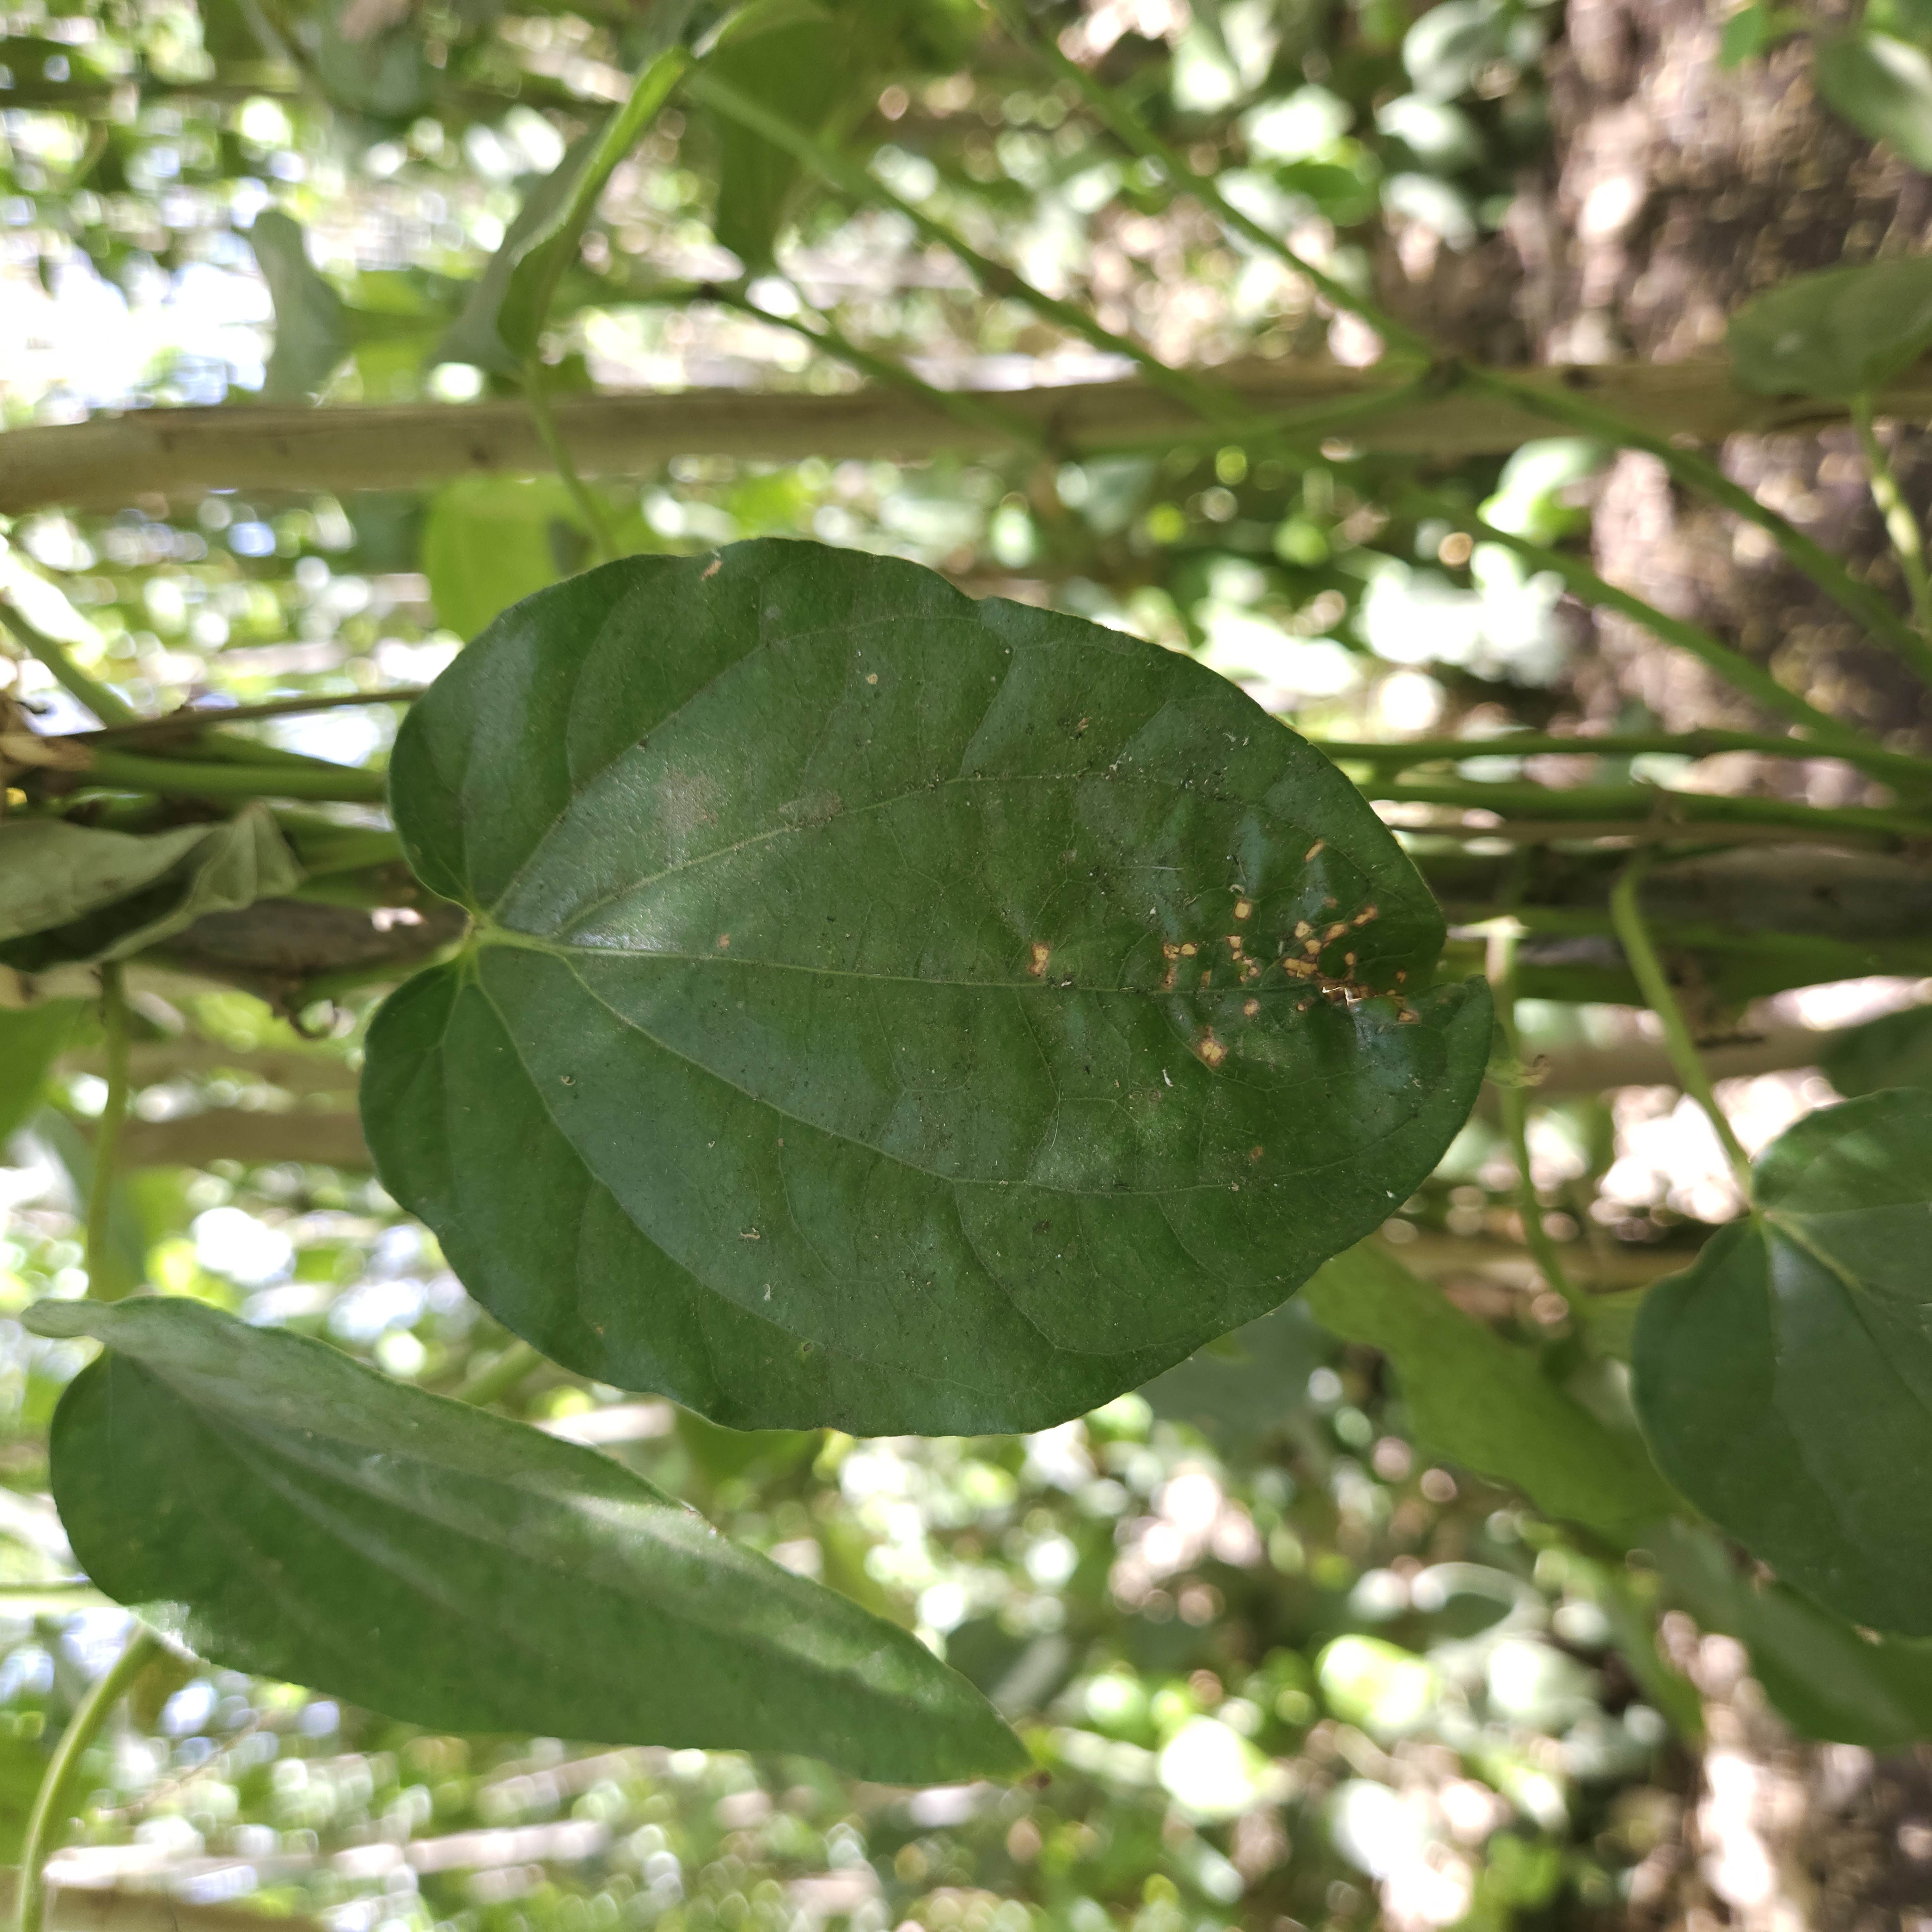
Label: Diseased